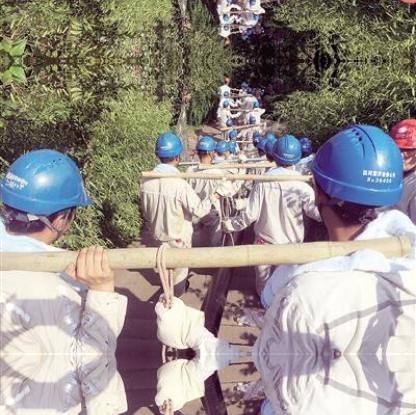
Objects in the image:
label: helmet
label: helmet
label: helmet
label: helmet
label: helmet
label: helmet
label: helmet
label: helmet